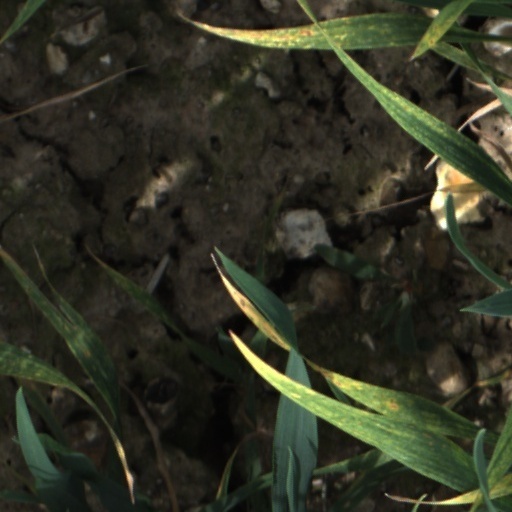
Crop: wheat